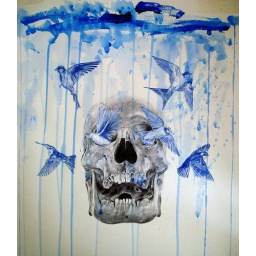
Black skull drawing with birds in black and blue ballpoint pen with blue watercolour paint